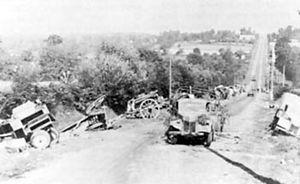
1ᵉʳ janvier : remaniement ministériel. Le pronazi Joseph Darnand est nommé secrétaire général au maintien de l'ordre.